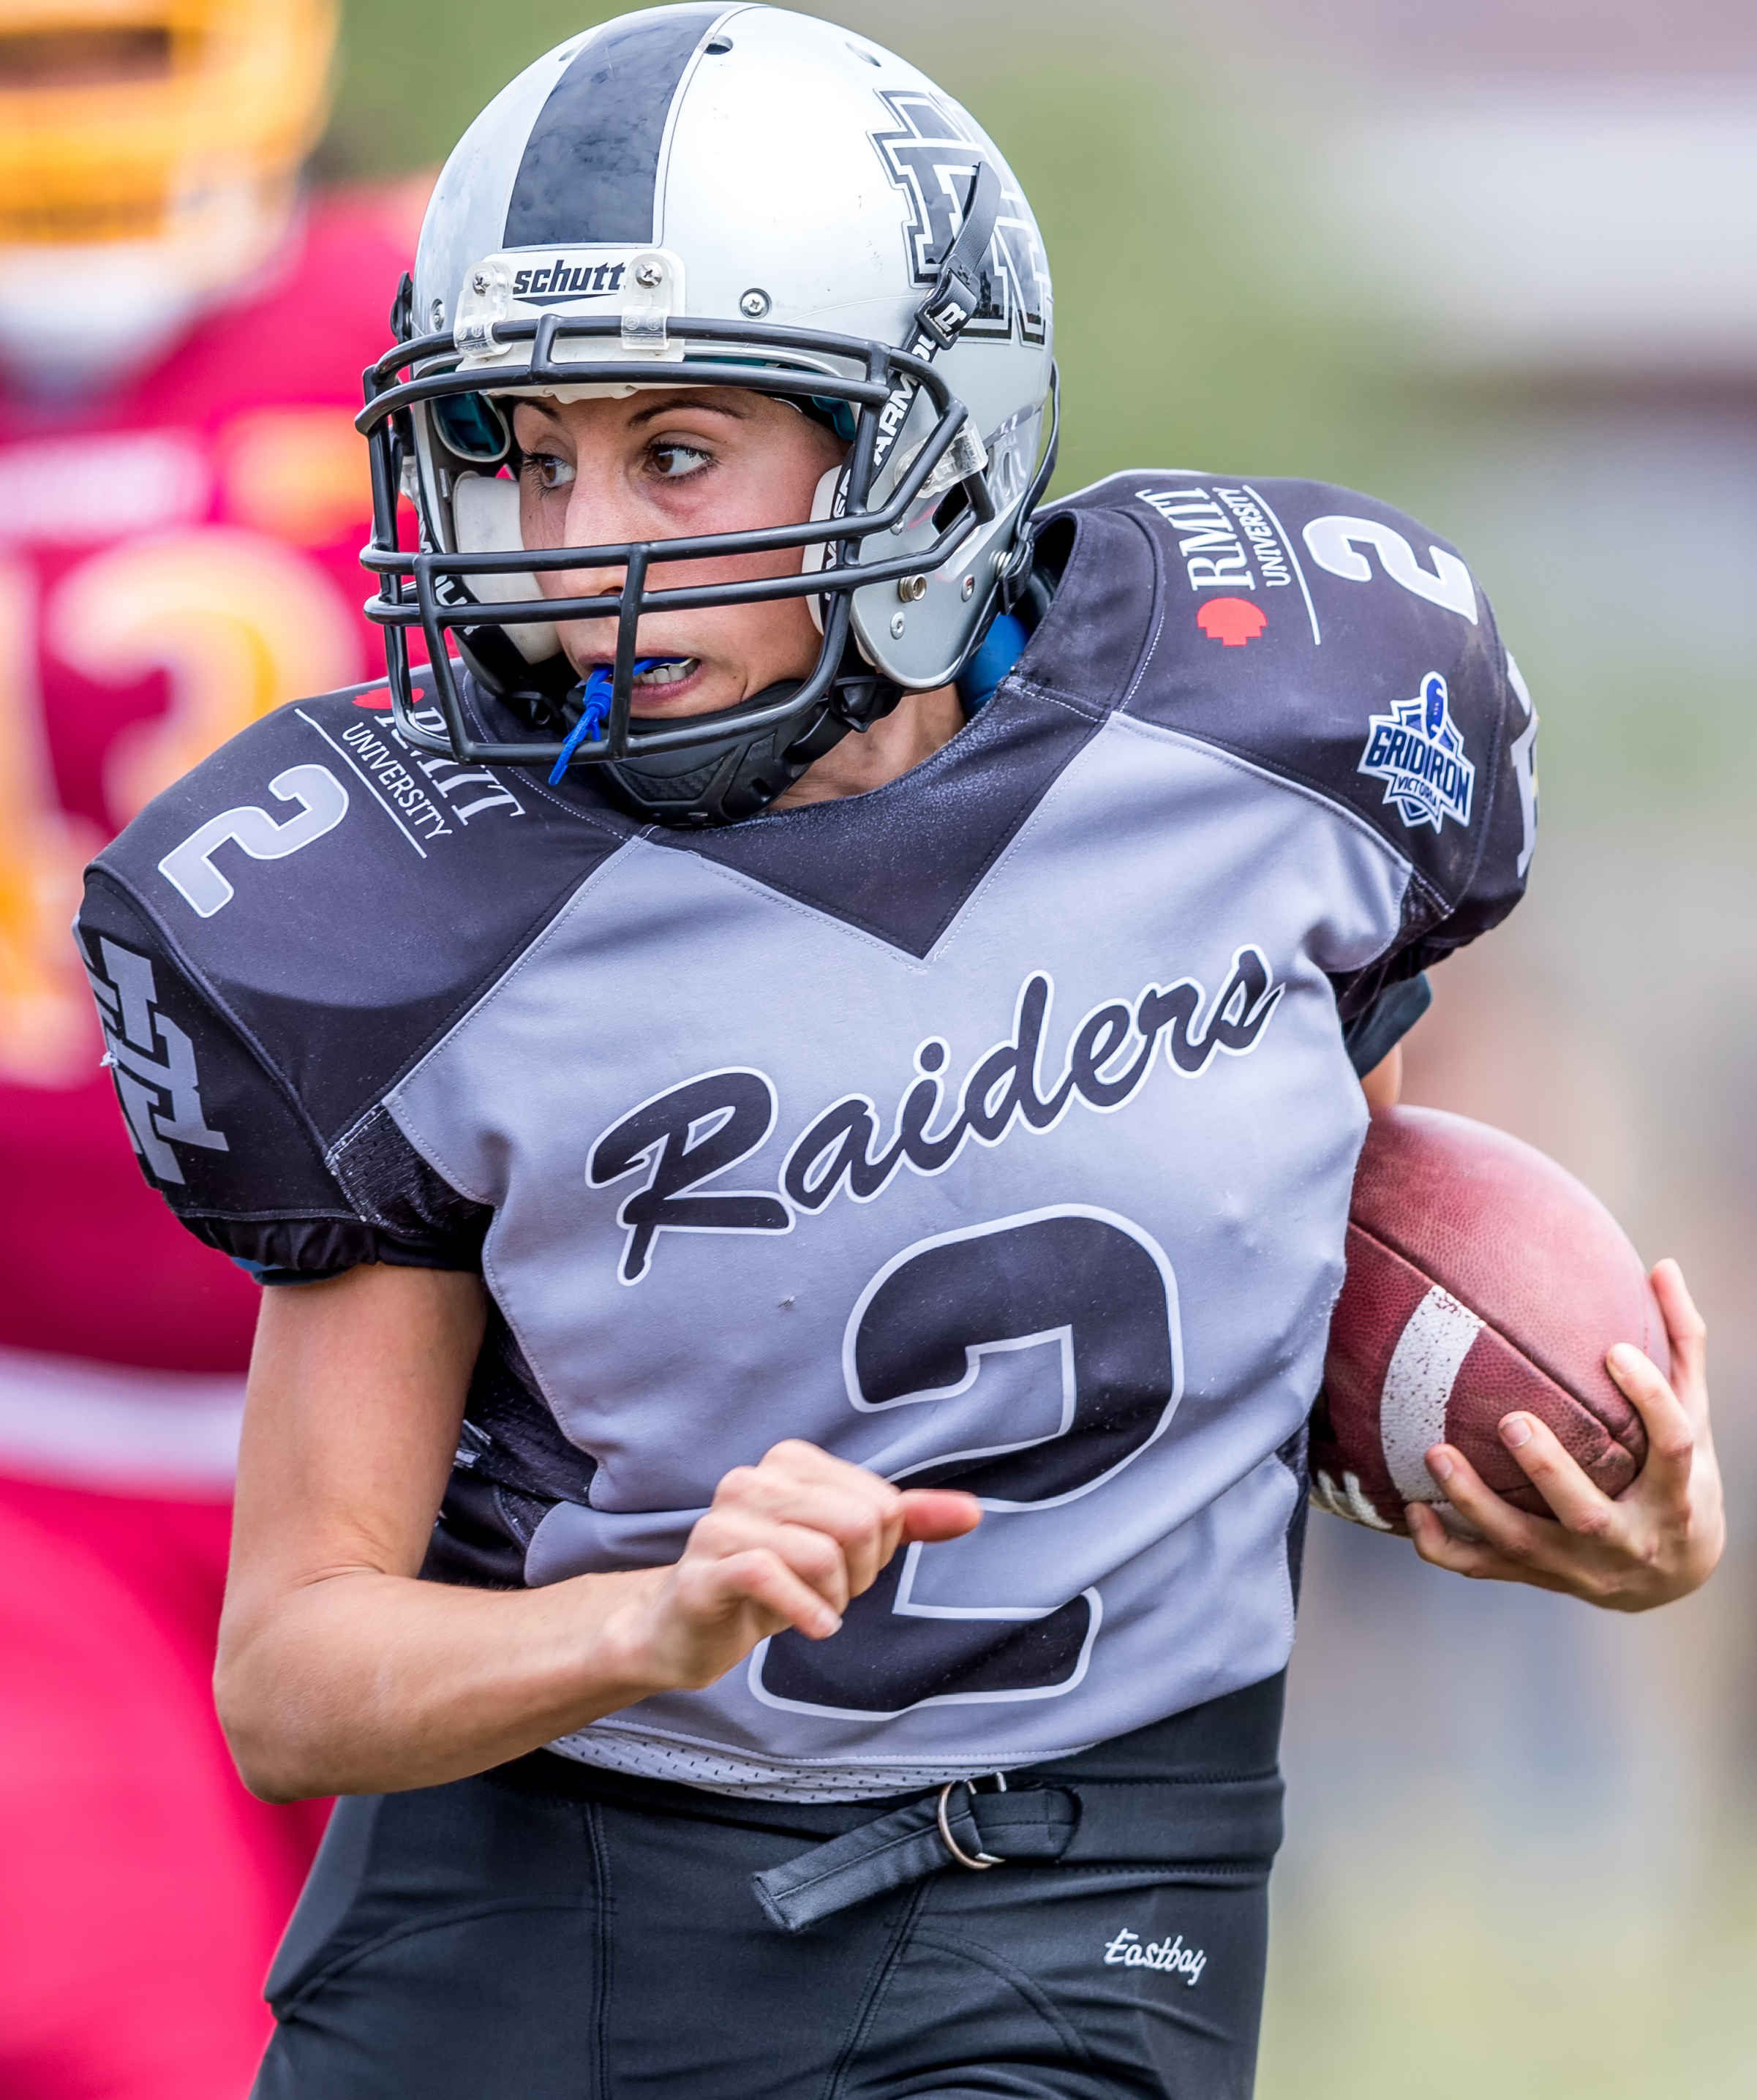
Gridiron Victoria, SPC, quarterback, Northern Lady Raiders, gridiron football, helmet, protective gear in sports, football helmet, protective equipment in gridiron football, team sport, american football, football equipment and supplies, defensive tackle, headgear, jersey, personal protective equipment, sportswear, competition event, product, canadian football, player, baseball equipment, lacrosse protective gear, ball game, baseball protective gear, sports, lacrosse helmet, shoe, team, six man football, sports equipment, championship, bicycle helmet, tournament, football player